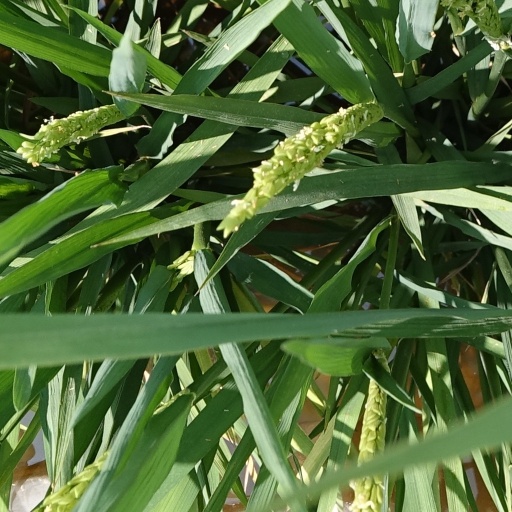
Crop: rice